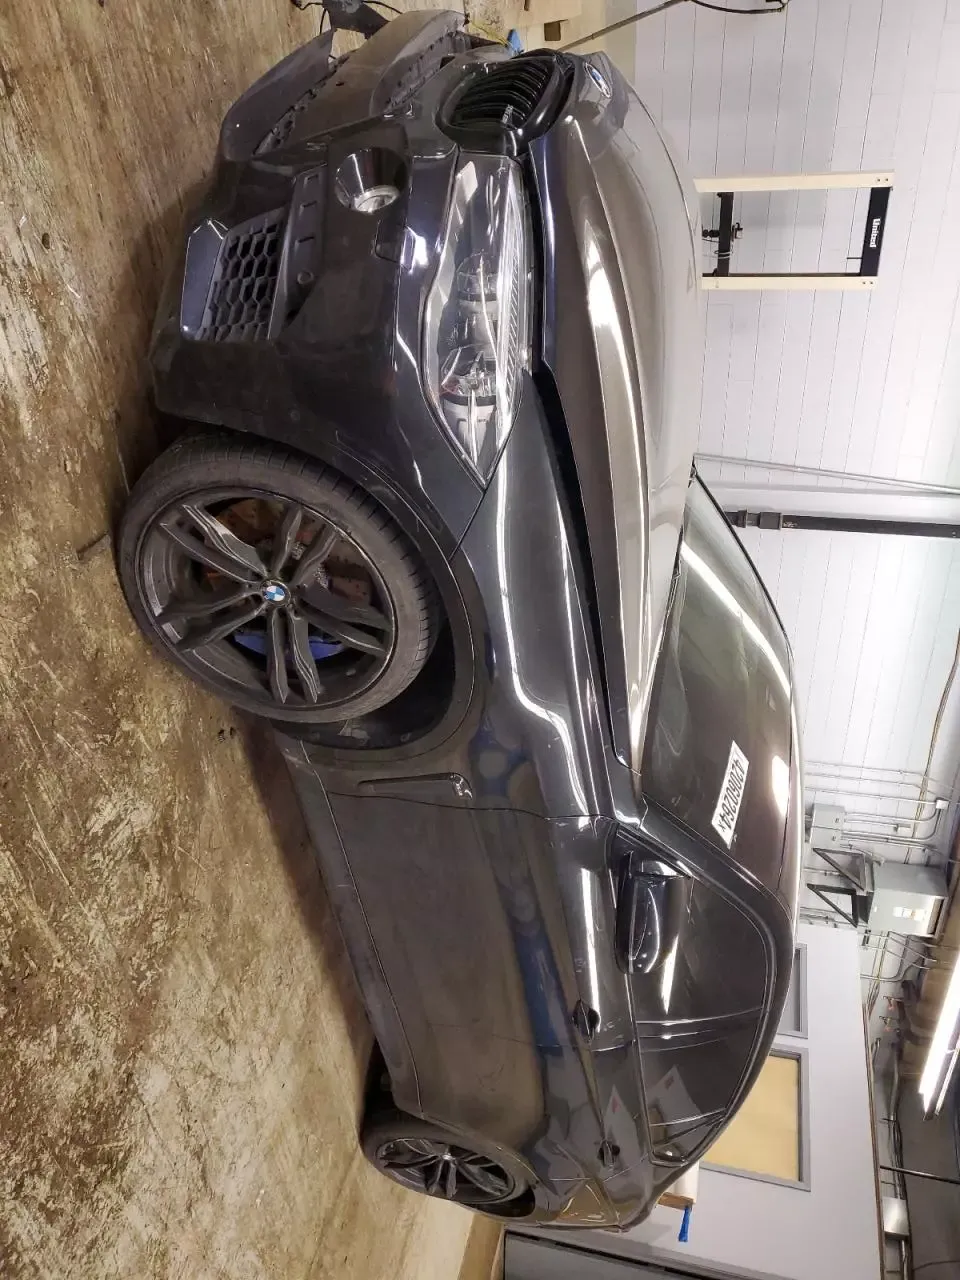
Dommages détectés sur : pare-choc avant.
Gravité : mineur